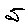
Label: 5